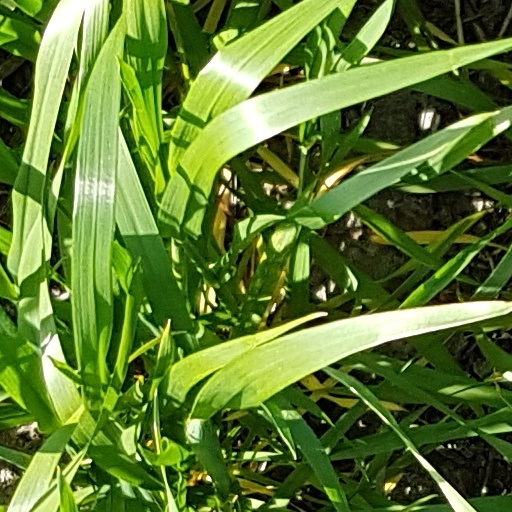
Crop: wheat